Lake Michigan Triangle

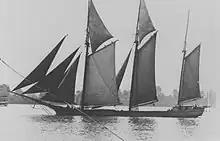
The "Thomas Hume"

On May 21, 1891, the schooners "Thomas Hume" and "Rouse Simmons" set off from the port after dropping a shipment of lumber in Chicago. Both ships were supposed to return to the Hackley-Hume Lumber mill in Muskegon, but after encountering a squall, the crew of the "Rouse Simmons" returned to Chicago until the weather improved. However, the "Thomas Hume" continued on, and disappeared along with the six sailors onboard. Hackley–Hume sent a vessel to search for the schooner and offered a $300 reward, but had no success in finding the ship. Theories arose as to what happened to the "Thomas Hume", the most widely accepted being that she sank from the same storm that caused the "Rouse Simmons" to retreat to Chicago. Others, including Charles Hackley, believed that another boat collided with and sunk the schooner.